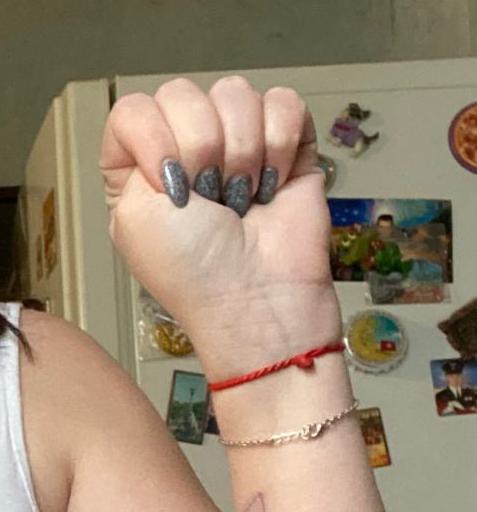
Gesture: fist